Theiophytalia

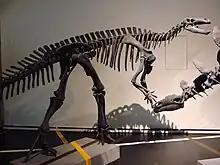
Reconstructed "Theiophytalia" skull mounted on a "Camptosaurus" skeleton cast, Museo Nacional de Ciencias Naturales, Madrid

Detailed comparisons by Brill and Carpenter (2006) also showed that the skull differed in a number of key features from that of "Camptosaurus", namely: a longer, heavier, and more rugose snout; a wider dorsal process on the maxilla; a proportionally smaller antorbital fenestra; and stouter quadrate, with a bulbous articulation for the lower jaw. Compare the skull image with that of "Camptosaurus". Therefore, they put it into its own genus and species.